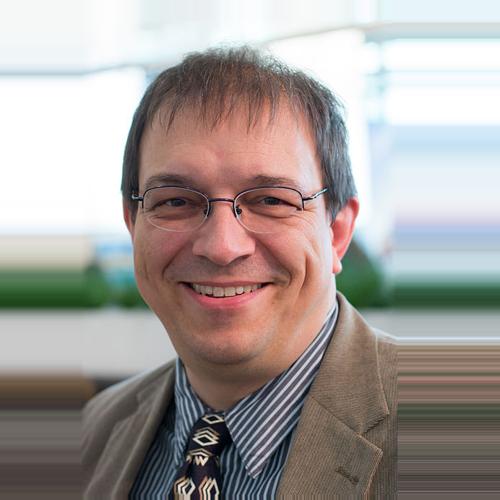
Age: 54